FS Class E.550

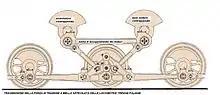
Diagram of triangle drive on Class E.554

E.550 had five axles connected to the two electric motors through an articulated coupling rod. The three center axles were rigidly mounted to the frame and the center axle's wheels were without flanges. The outer axles were mounted in a manner that allowed them to turn into curves. The wheels were small, and thus adapted to heavy freight or slow passenger services at low speed. The locomotive had two cabs, one at each end of the central compartment. The motors were asynchronous three-phase, which could be connected in series at low speed and in parallel at higher speeds. The connections were enabled through a drum switch using a liquid-cooled rheostat. Feeding was provided by paired trolley poles at each end, each pair carrying two bow collectors for the two wires of the three phase system.